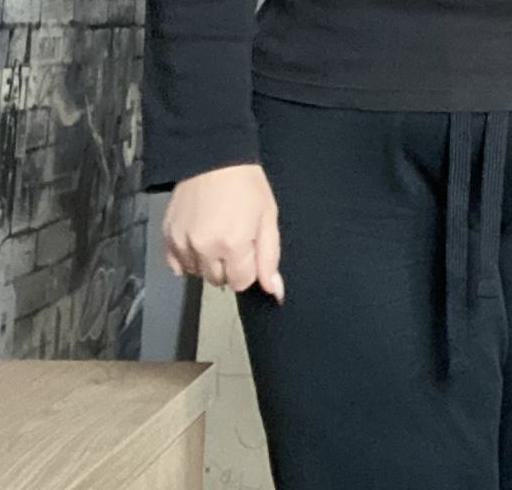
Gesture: no_gesture